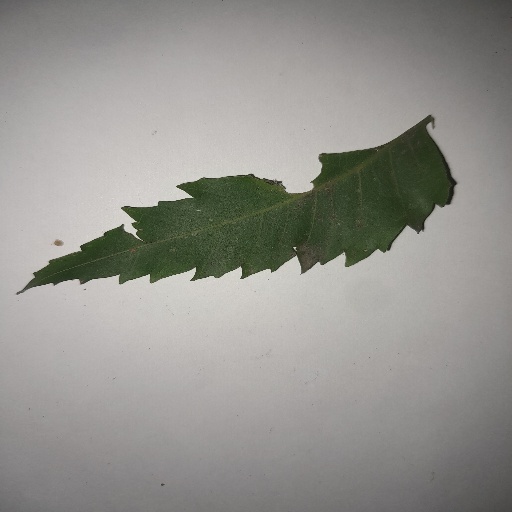
Species: Neem
Leaf condition: Shot Hole Leaf